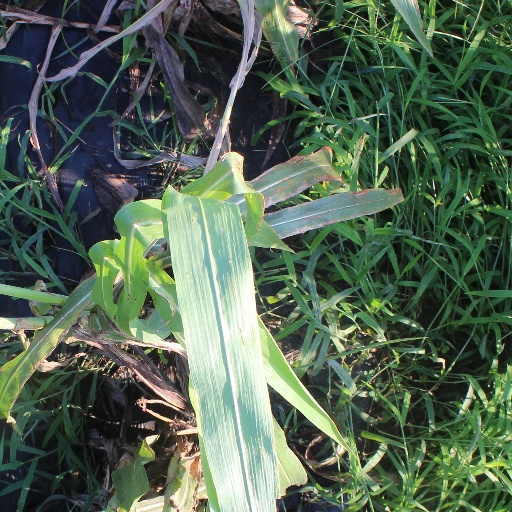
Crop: sorghum